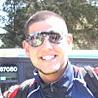
Age: 21